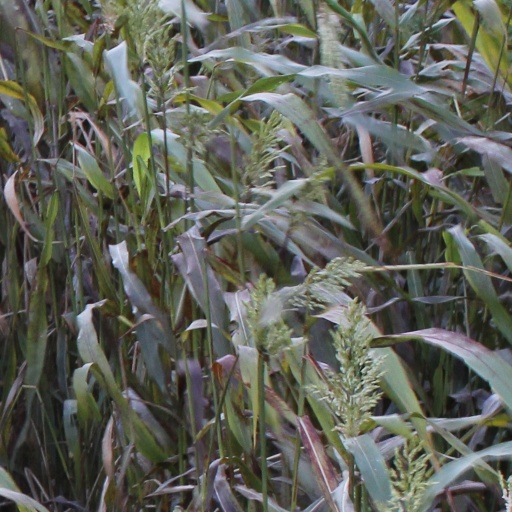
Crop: sorghum